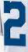
Number: 2